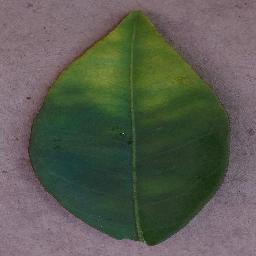
Label: Orange___Haunglongbing_(Citrus_greening)